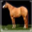
Label: horse